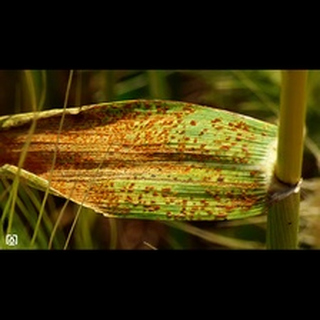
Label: wheat_tan_spot